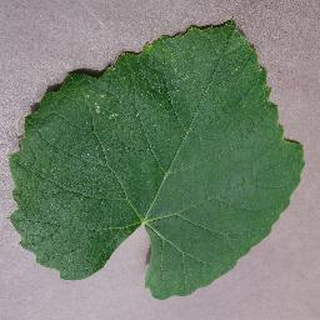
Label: healthy_grape